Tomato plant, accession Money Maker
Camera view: horizontal (90 deg, fisheye); turntable rotation: 180 degrees
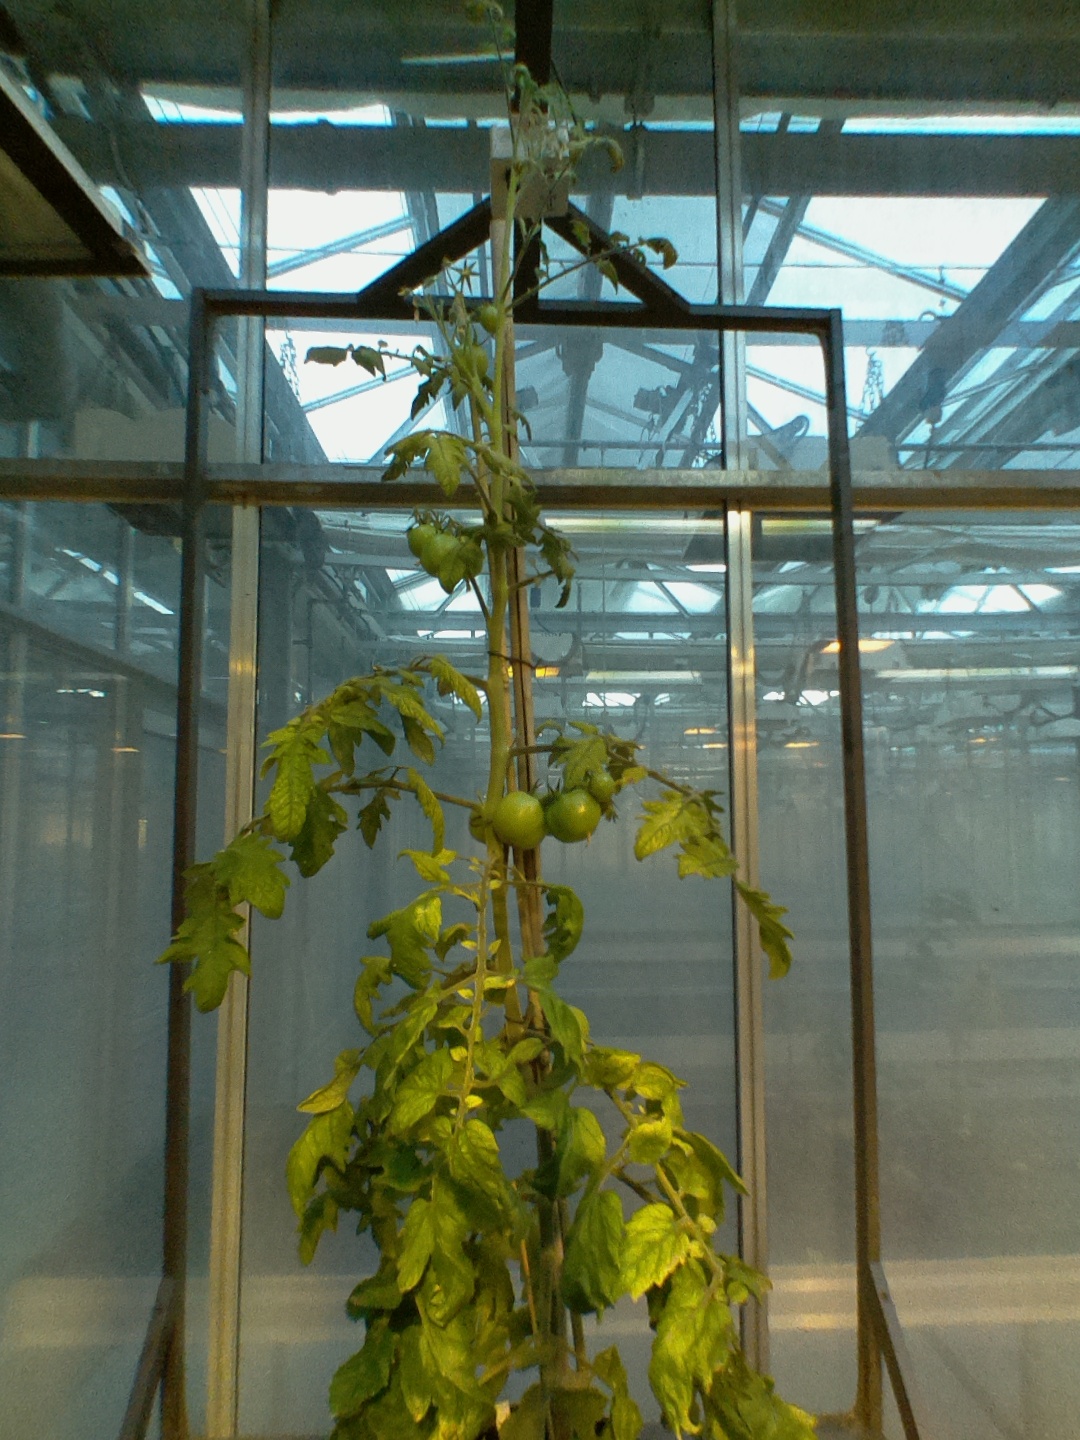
BBCH growth stage 77: 70%-80% of final fruit size